Adajya

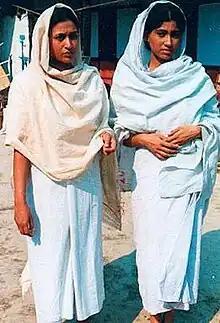
Screenshot

Adajya is a 1996 Indian Assamese language drama film directed by Santwana Bardoloi based on Indira Goswami's 1986 novel "Dontal Haatir Uiye Khowa Haoda" . The film was screened at several international film festivals.